The Cat Man of Aleppo

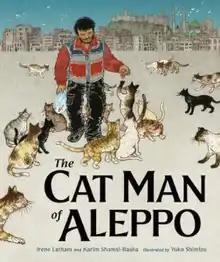

The Cat Man of Aleppo is a 2020 picture book written by Karim Shamsi-Basha and Irene Latham and illustrated by Yuko Shimizu. The book won a 2021 Caldecott Honor. The book is based on the true story of Mohammad Alaa Aljaleel, an ambulance driver in the city of Aleppo during the Syrian Civil War, and his efforts to care for the city's cat population. There are notes in the book written by the real Mohammad Alaa Aljaleel.